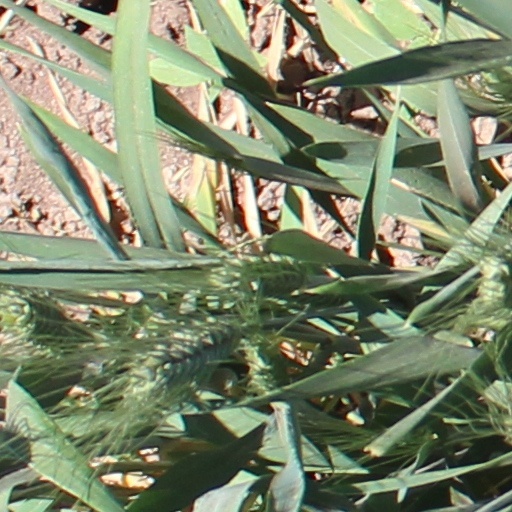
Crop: wheat